Able Archer 83

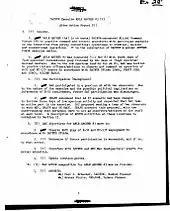
A US Air Force after-action report describes three days of "low spectrum" conventional play followed by two days of "high spectrum nuclear warfare". From the National Security Archive.

A scenario released by NATO details the hypothetical lead-up to the Able Archer exercise, which was used by the U.S. Joint Chiefs of Staff in Washington, D.C., and the British Ministry of Defence in London. The war game was intended to be "Blue" forces representing NATO and "Orange" forces representing the Warsaw Pact. The scenario envisioned proxy conflicts in Syria, South Yemen, and Iran escalating after Yugoslavia shifted to the Blue bloc with Orange forces invading Finland, Norway, and West Germany. Dr. Gregory Pedlow, a SHAPE historian, explains the war game: